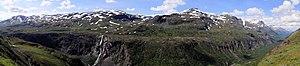
Le parc national de Rohkunborri est un parc national norvégien. Il abrite notamment un canyon très spectaculaire, le Canyon Sordalen.